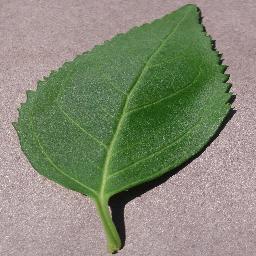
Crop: cherry
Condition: (including_sour)_healthy